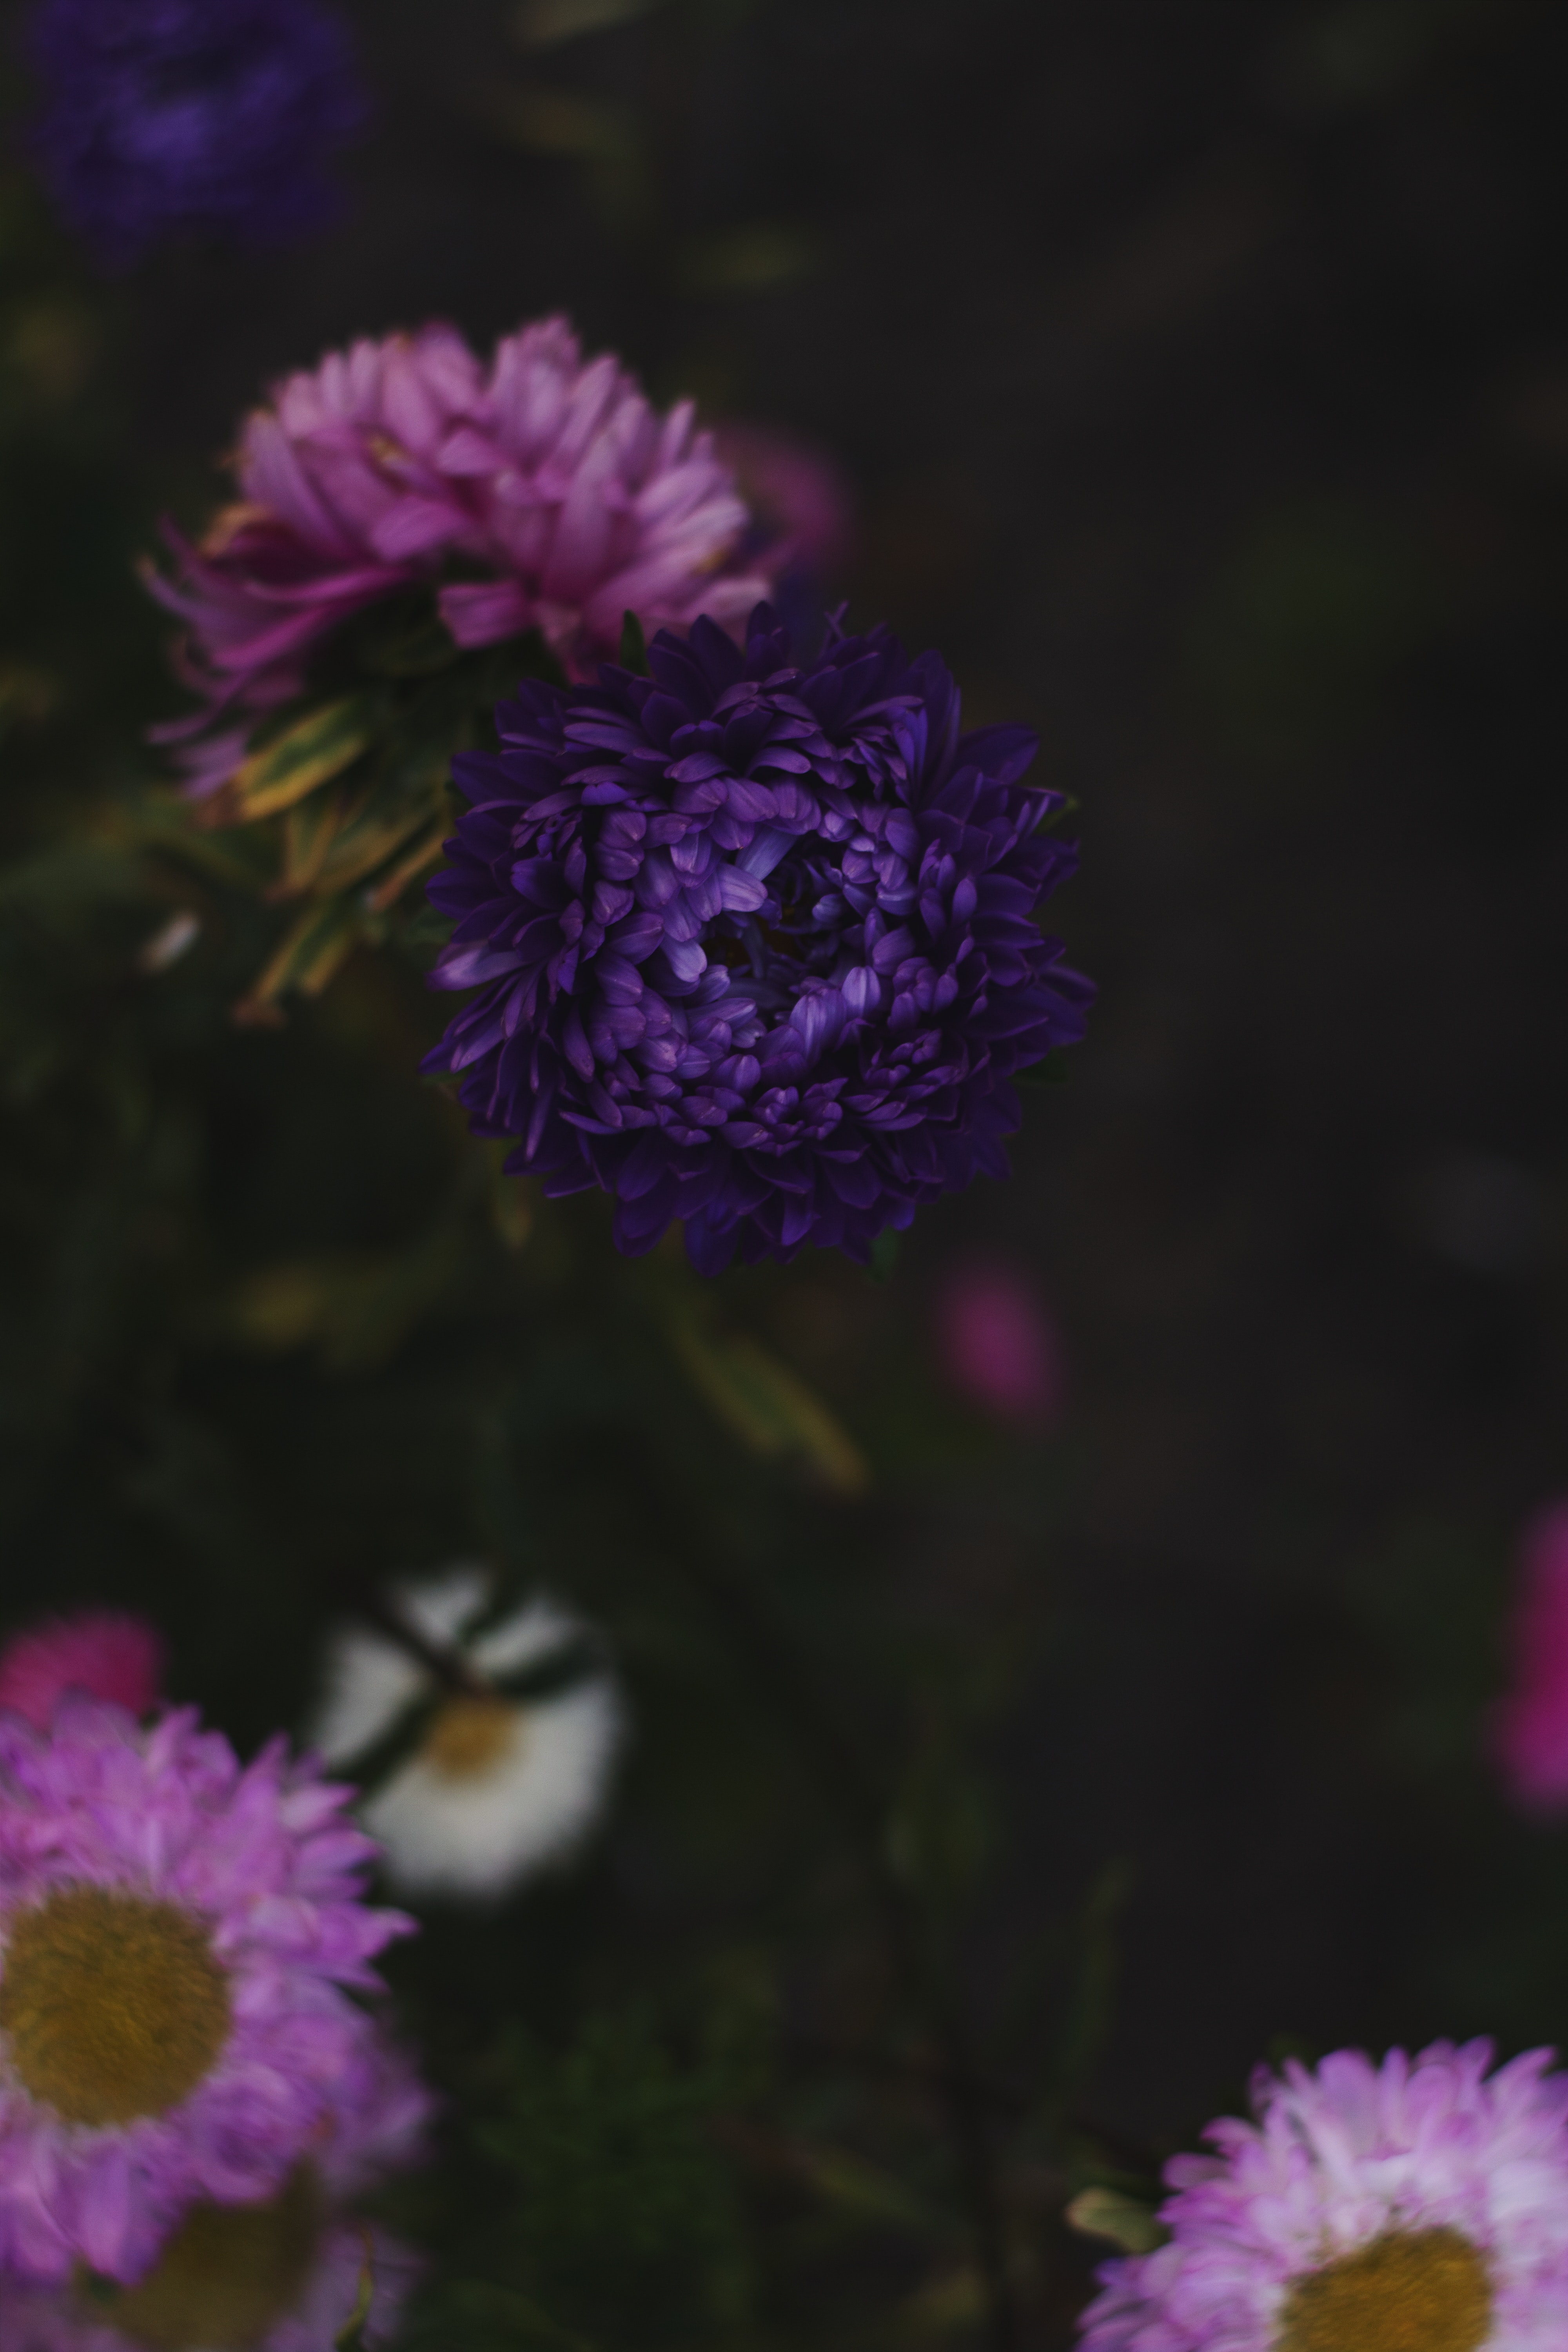
flower, purple, pink, violet, flora, aster, plant, wildflower, petal, close up, spring, flowering plant, macro photography, sky, computer wallpaper, annual plant, daisy family, blossom